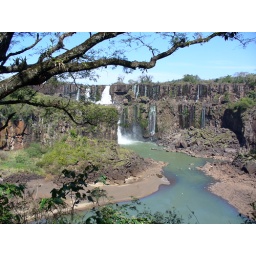
This is the dry season, in summer that cliff would be a wall of water